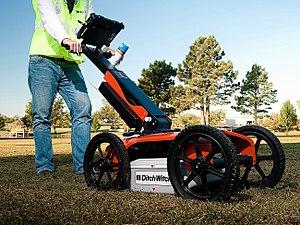
Un radar à pénétration de sol, appelé aussi radar géologique ou géoradar, est un appareil géophysique utilisant le principe d'un radar que l'on pointe vers le sol pour en étudier la composition et la structure. En général, on utilise la bande des micro-ondes et des ondes radio. On peut sonder ainsi une variété de terrains, incluant les calottes glaciaires et les étendues d'eau.